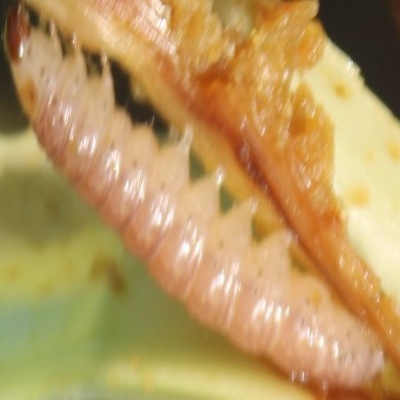
Crop: Maize
Condition: fall armyworm